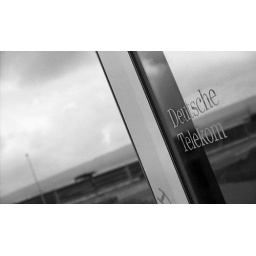
phone box somewhere near Hannover...